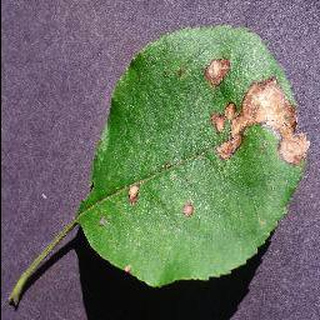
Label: apple_black_rot